Maharajah's Government Sanskrit College, Vizianagaram

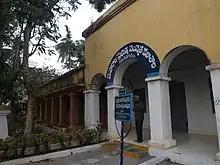
Sanskrit College of Vijayanagaram.

Maharajah's Government Sanskrit College, Vizianagaram shortly M.R.Govt.Sanskrit College is a unique college established with the aim of teaching Sanskrit language and Oriental studies. It is one of the oldest colleges in India with more than 150 years of history.